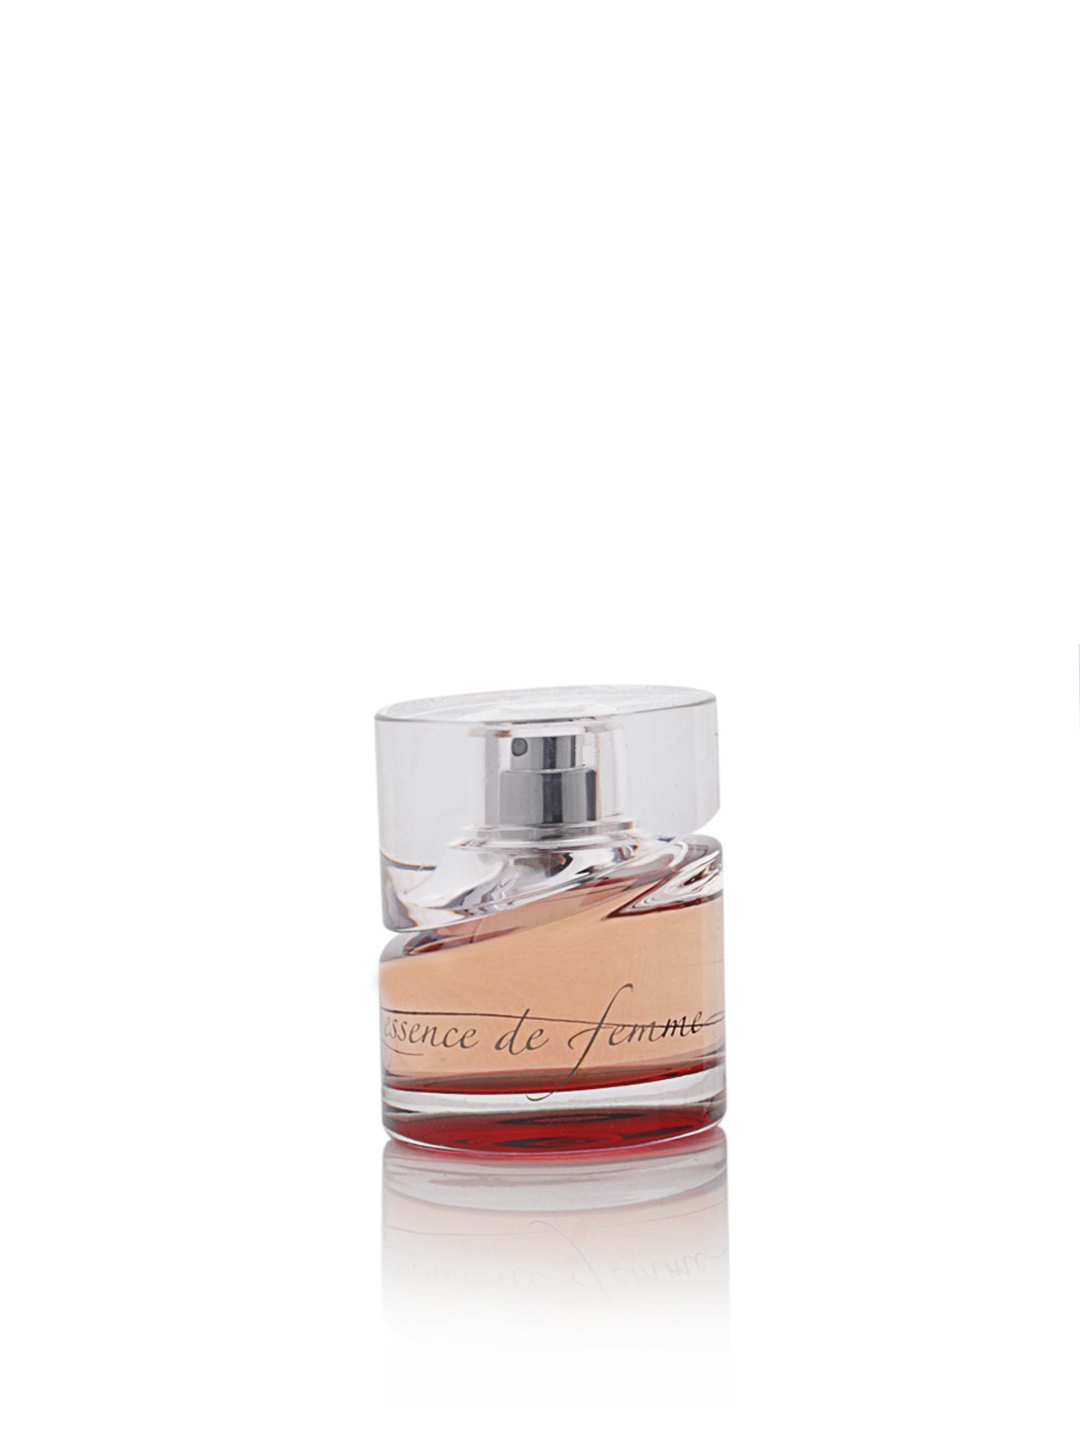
Boss Women Femme Perfume
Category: Personal Care / Fragrance / Perfume and Body Mist
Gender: Women
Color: Pink
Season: Spring 2017
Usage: Casual